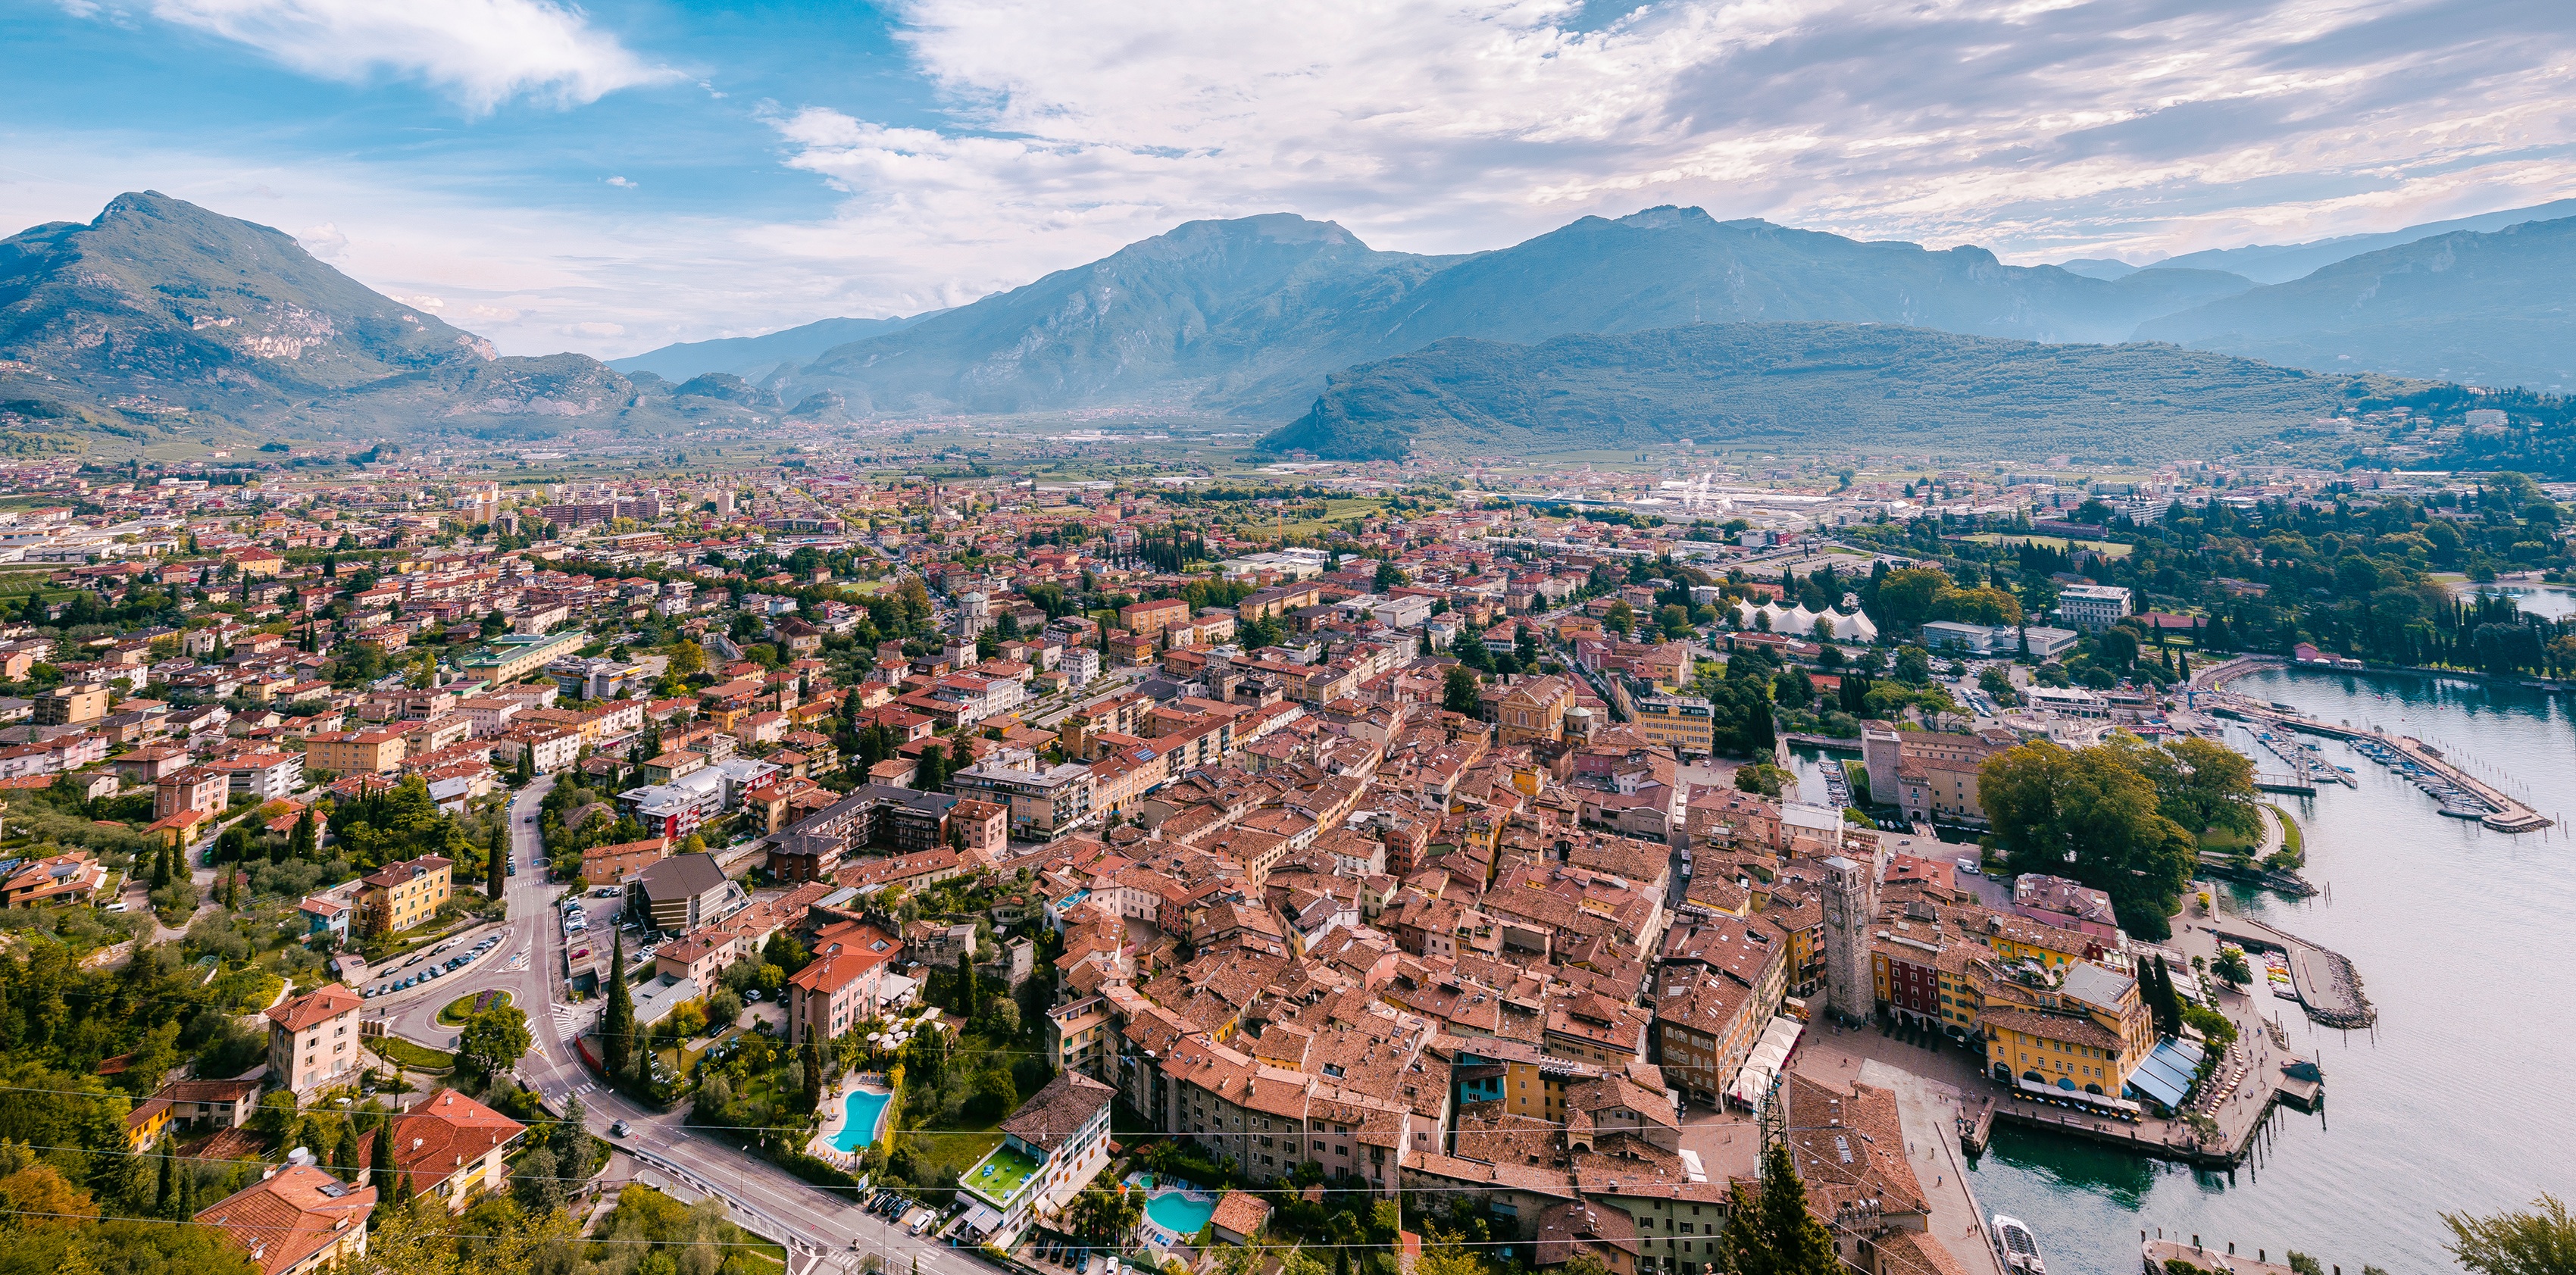
landscape, mountain, photography, town, mountain range, cityscape, panorama, village, tourism, bird's eye view, aerial photography, residential area, geographical feature, human settlement